Captain Roop Singh Stadium

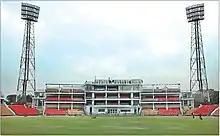
Pavilion End

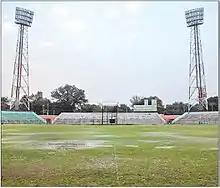
Railway End

One Match of the 1996 Cricket World Cup was also played on this ground between India and West Indies.